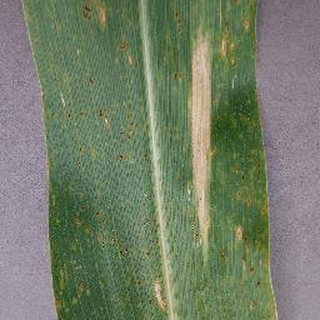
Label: corn_northern_leaf_blight